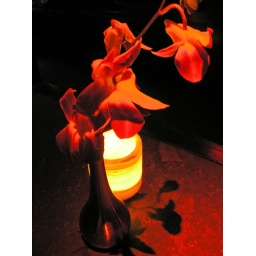
Tao is a restaurant and club at the Venetian in Las Vegas. Most tables have orchids and candles like this.